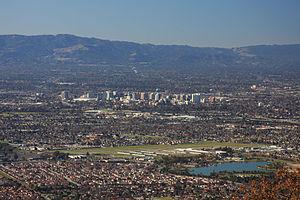
Les États-Unis, en forme longue les États-Unis d'Amérique, ou EUA, sont un pays transcontinental dont la majorité du territoire se situe en Amérique du Nord. Les États-Unis ont la structure politique d'une République constitutionnelle et fédérale à Régime présidentiel, ils sont composée de cinquante États, dont quarante-huit sont adjacents et forment le Mainland. Celui-ci est encadré par l'océan Atlantique à l'est, le golfe du Mexique au sud-est et l'océan Pacifique à l'ouest, et se trouve bordé au nord par le Canada et au sud-ouest par le Mexique. Les deux États non limitrophes sont l'Alaska, situé au nord-ouest du Canada, et Hawaï, un archipel situé au milieu de l'océan Pacifique-nord. De plus, le pays comprend quatorze territoires insulaires disséminés dans la mer des Caraïbes et le Pacifique. La géographie et le climat du pays sont extrêmement diversifiés, abritant une grande variété de faune et de flore, faisant des États-Unis l'un des 17 pays mégadivers de la planète.